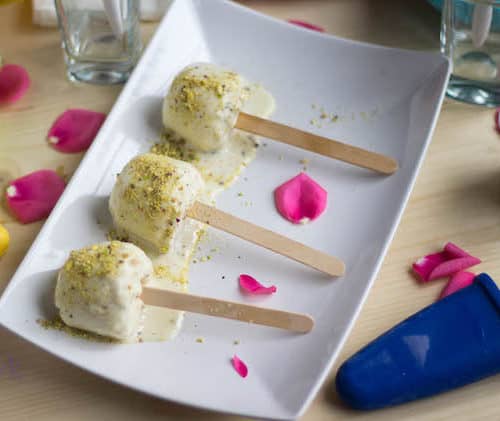
Dish: kulfi